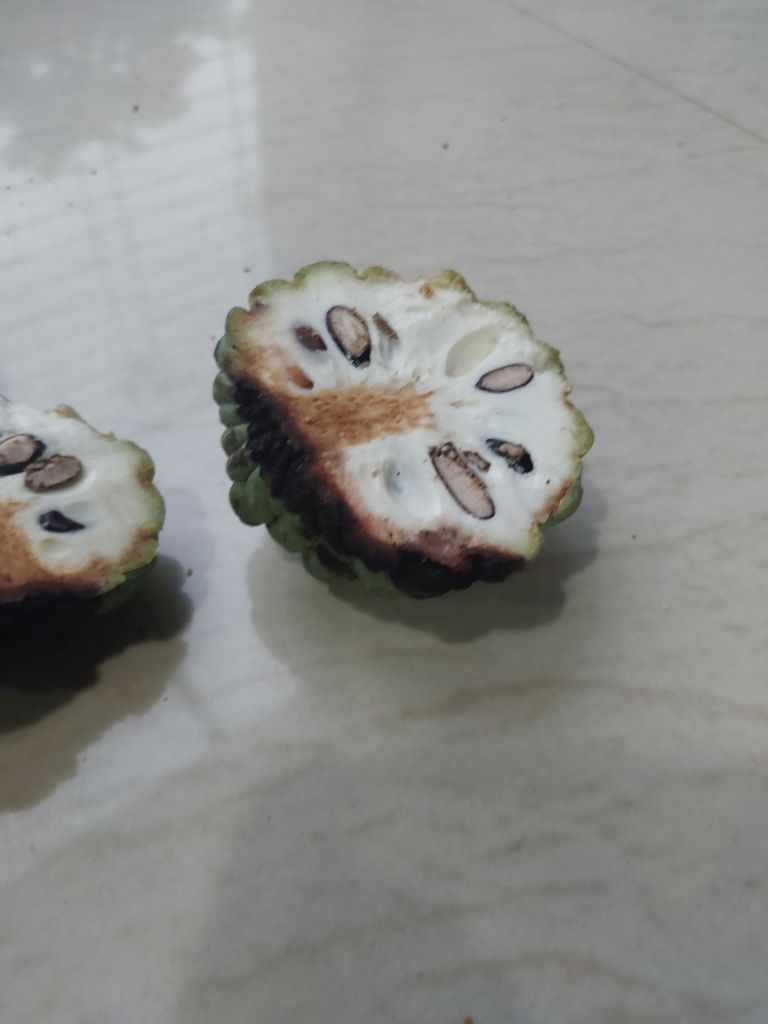
Disease label: Diplodia Rot